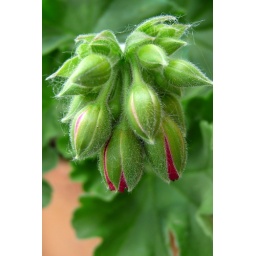
I grow the deep red annuals in flower pots every Summer in terra cotta pots on my balcony and porches.